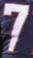
Number: 7